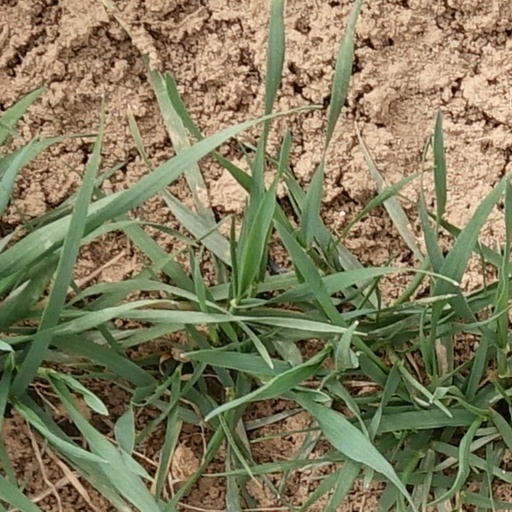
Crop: wheat